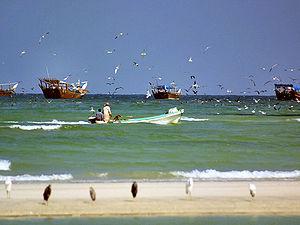
Douqm est une ville côtière du Sultanat d'Oman, de la province d'Al Wusta.